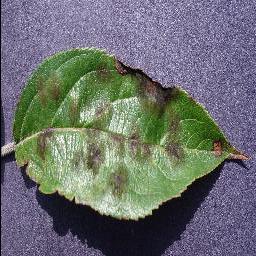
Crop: apple
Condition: scab